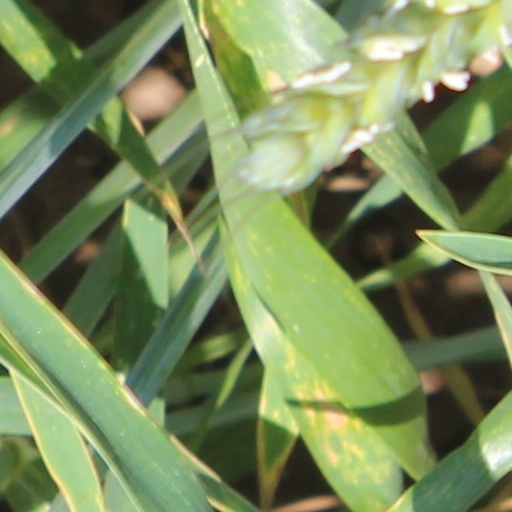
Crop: wheat